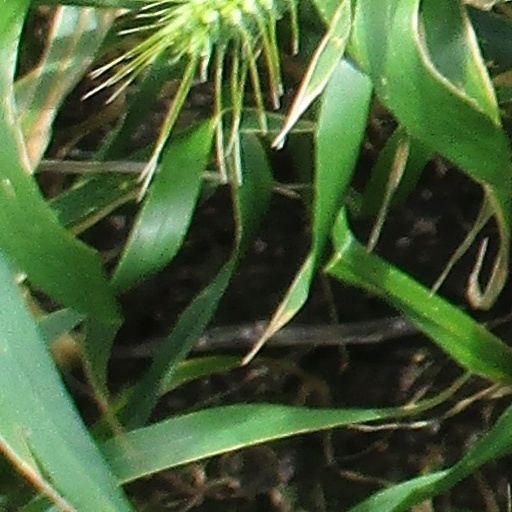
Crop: wheat